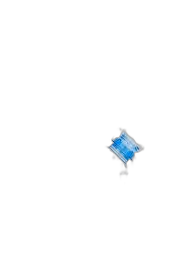
Waste category: plastic